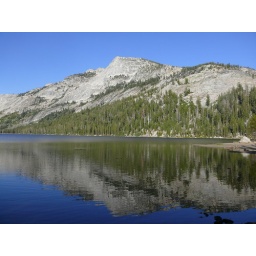
A clean reflection in a mountain lake